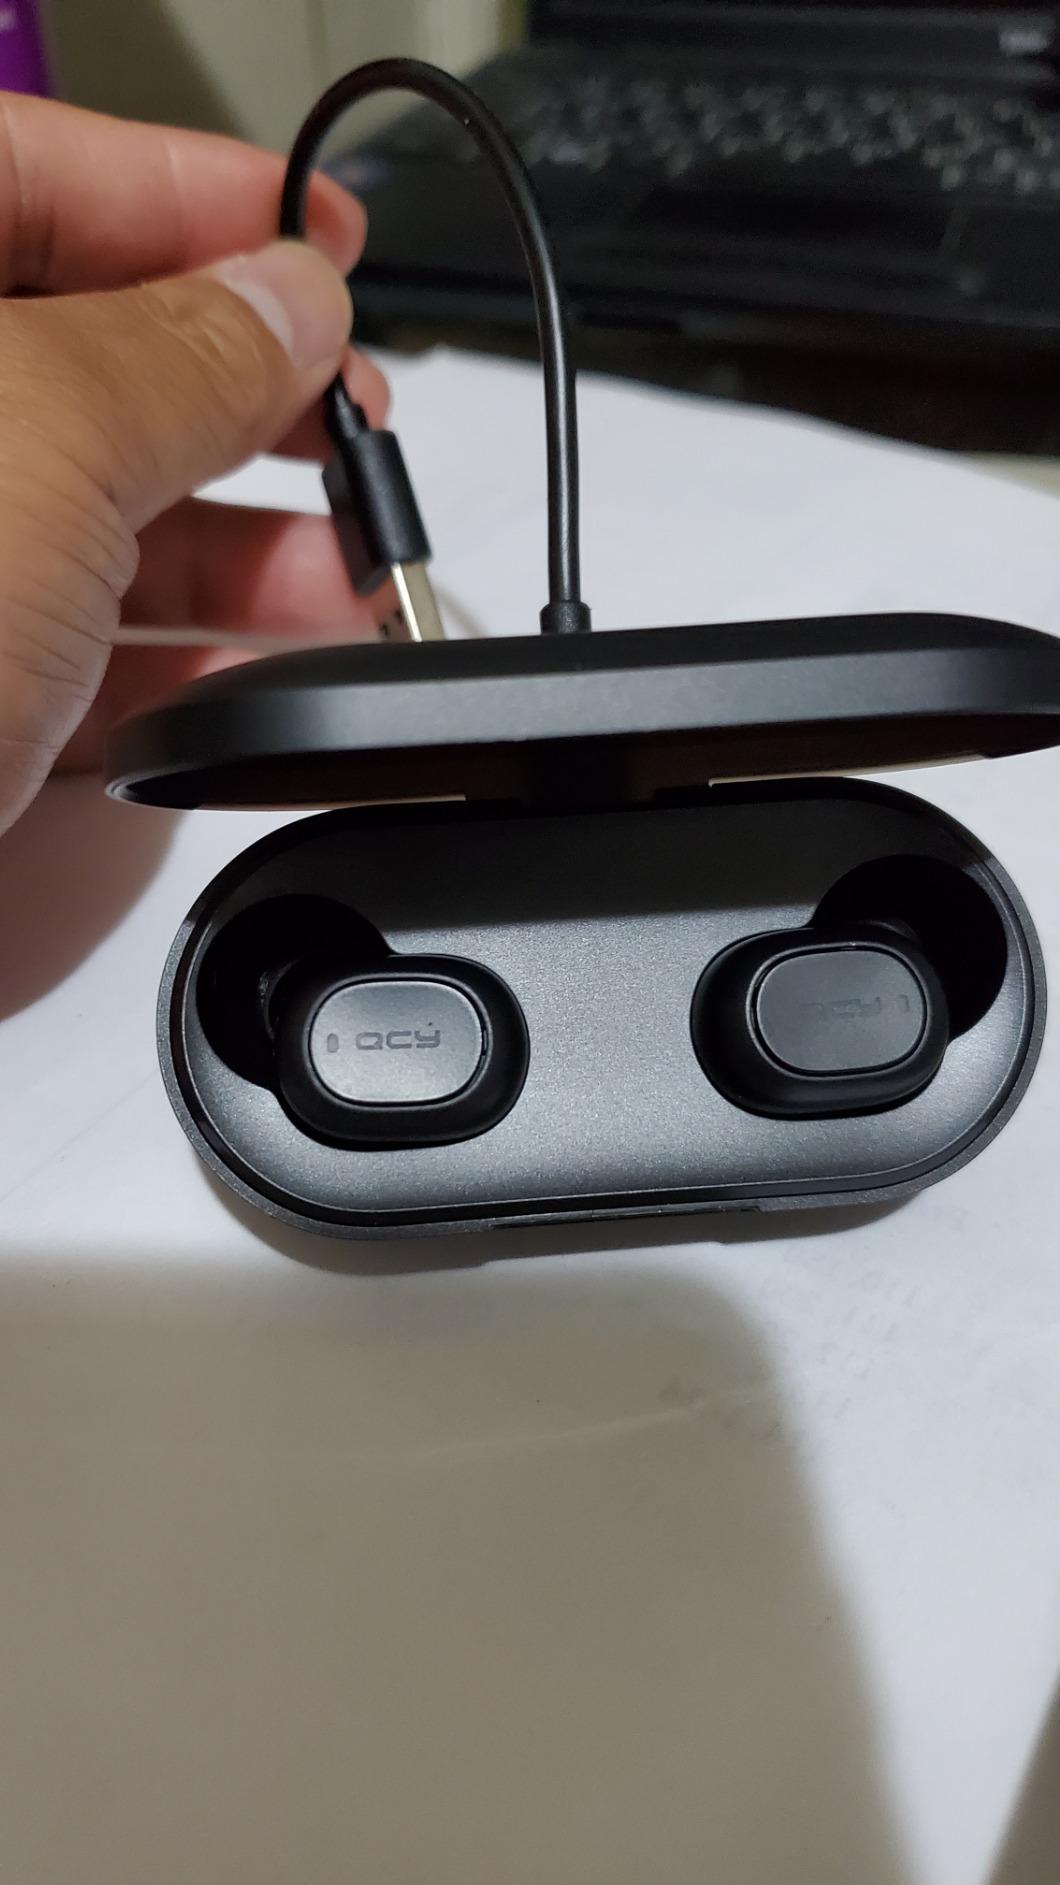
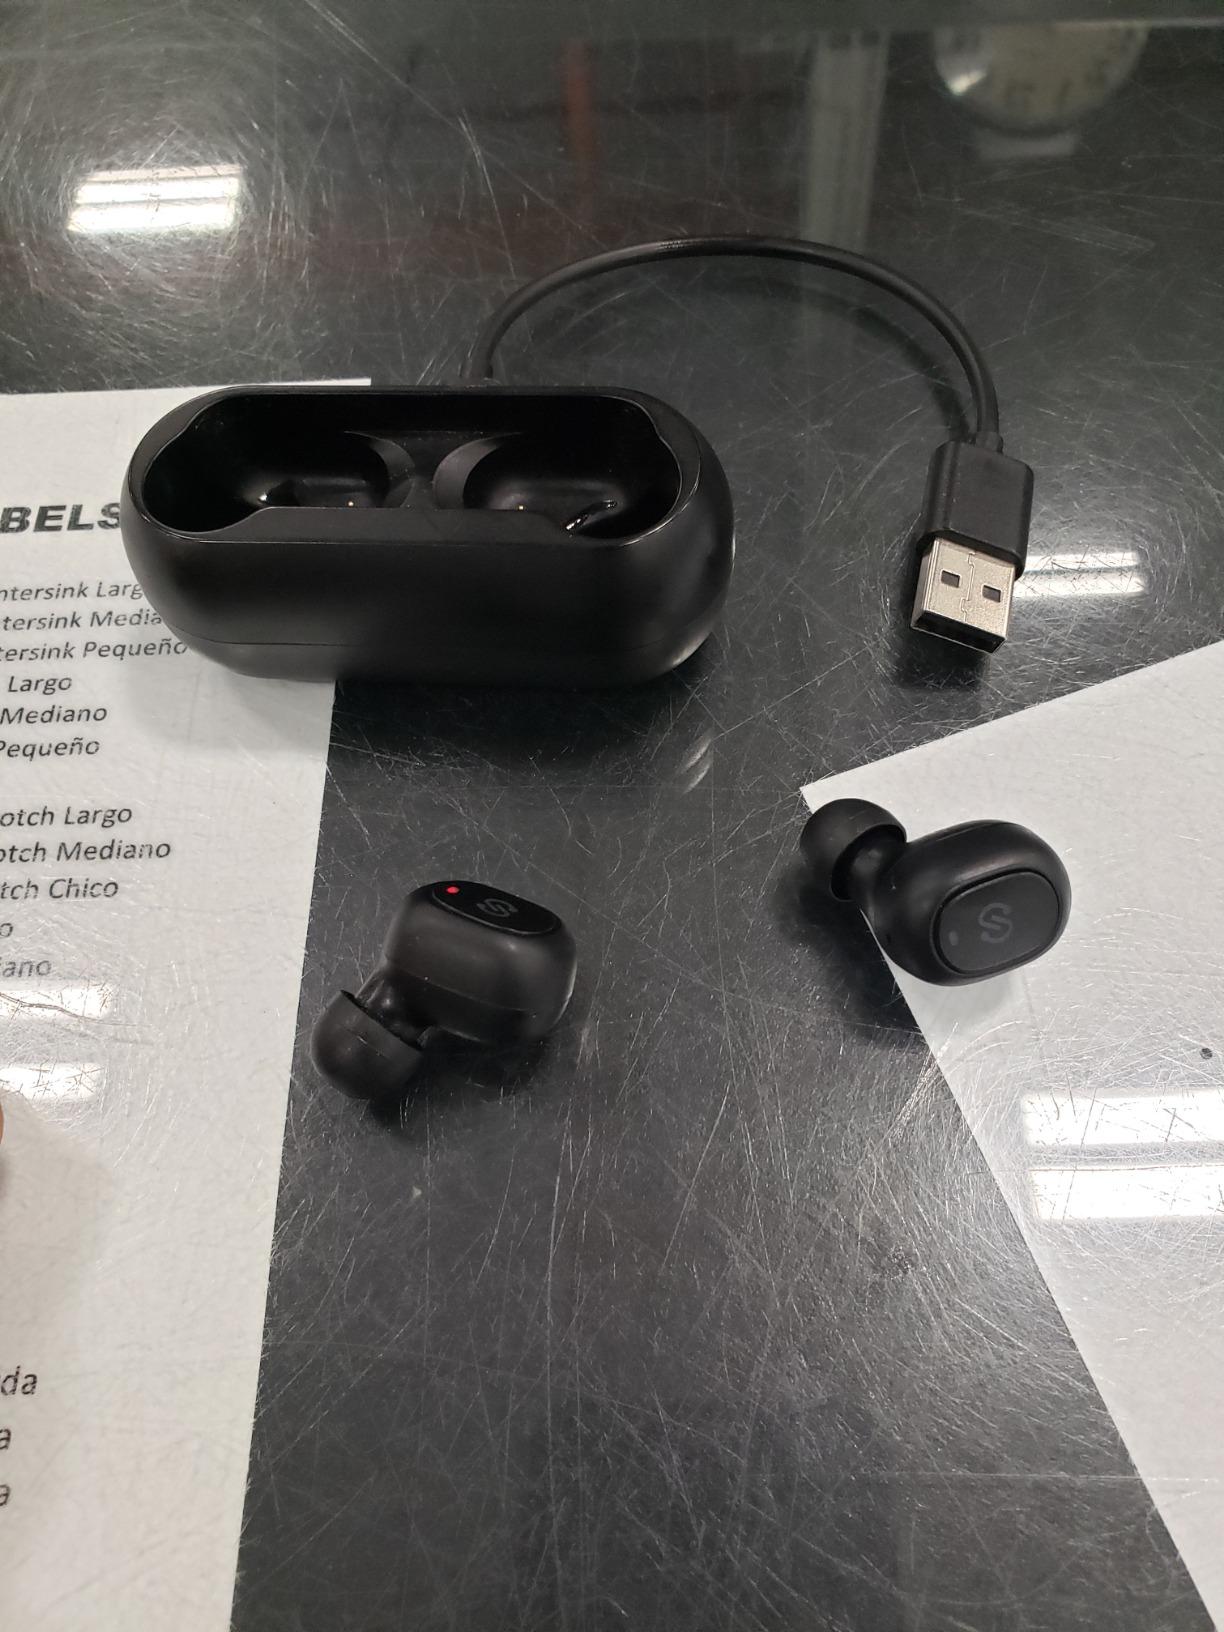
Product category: earbuds
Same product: no